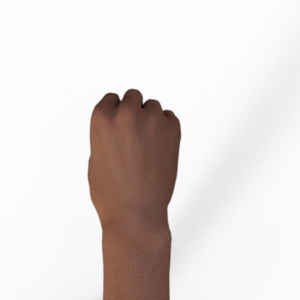
Label: rock